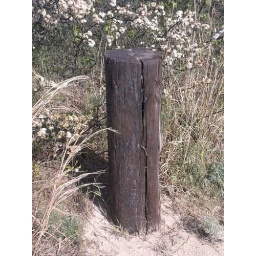
This is a post on the beach with wild plants growing all around it.